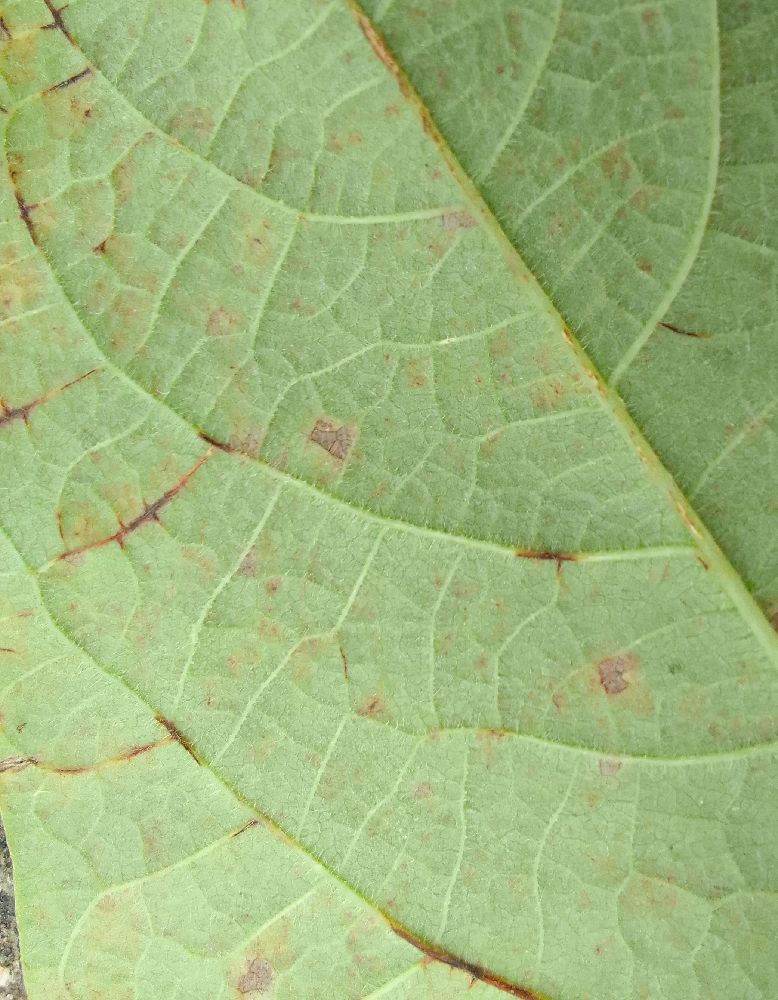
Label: anthracnose